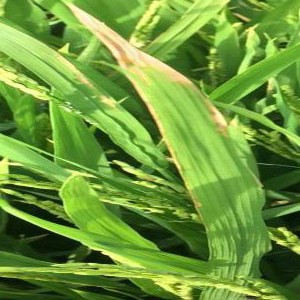
Disease: Bacterialblight